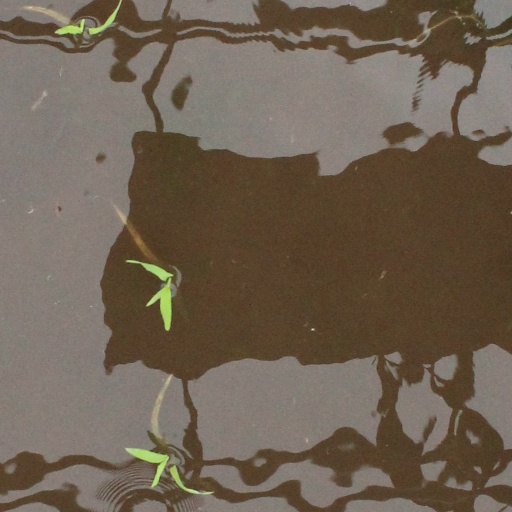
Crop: rice